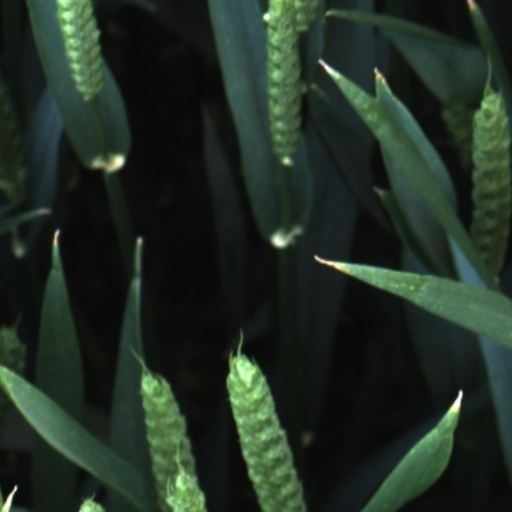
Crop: wheat